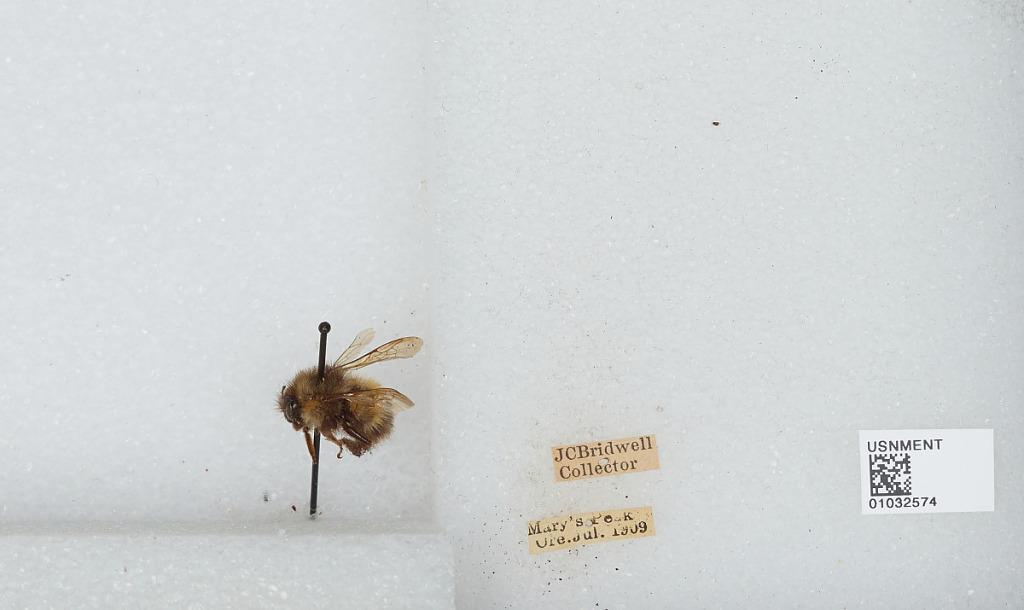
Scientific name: Bombus (Pyrobombus) sitkensis Nylander
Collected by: J. Bridwell
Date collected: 1909-7-
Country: United States
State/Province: Oregon
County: Benton
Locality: Mary's Peak
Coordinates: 44.5044, -123.552